Guy Bates Post

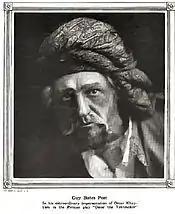
as Omar Khayyám, c. 1914

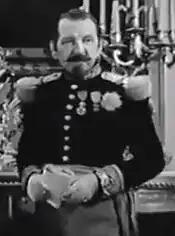
as Napoleon III, c. 1939

Post made his professional debut in November 1894 at Chicago's Schiller Theatre playing a minor role opposite Cora Urquhart Brown-Potter and Kyrle Bellew in "Charlotte Corday". By May 1898, Post was a member of Otis Skinner's Company and married to Sarah Truax, the troupe's leading lady. His big break came early in 1900 when he was chosen to play David Brandon in Liebler and Company's Southern American tour of Israel Zangwill's "The Children of the Ghetto".